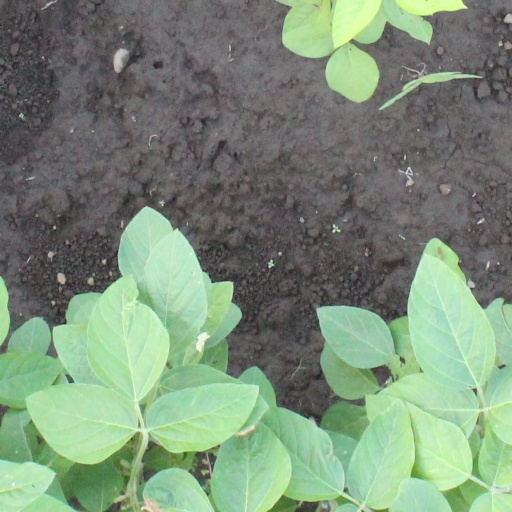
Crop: soybean